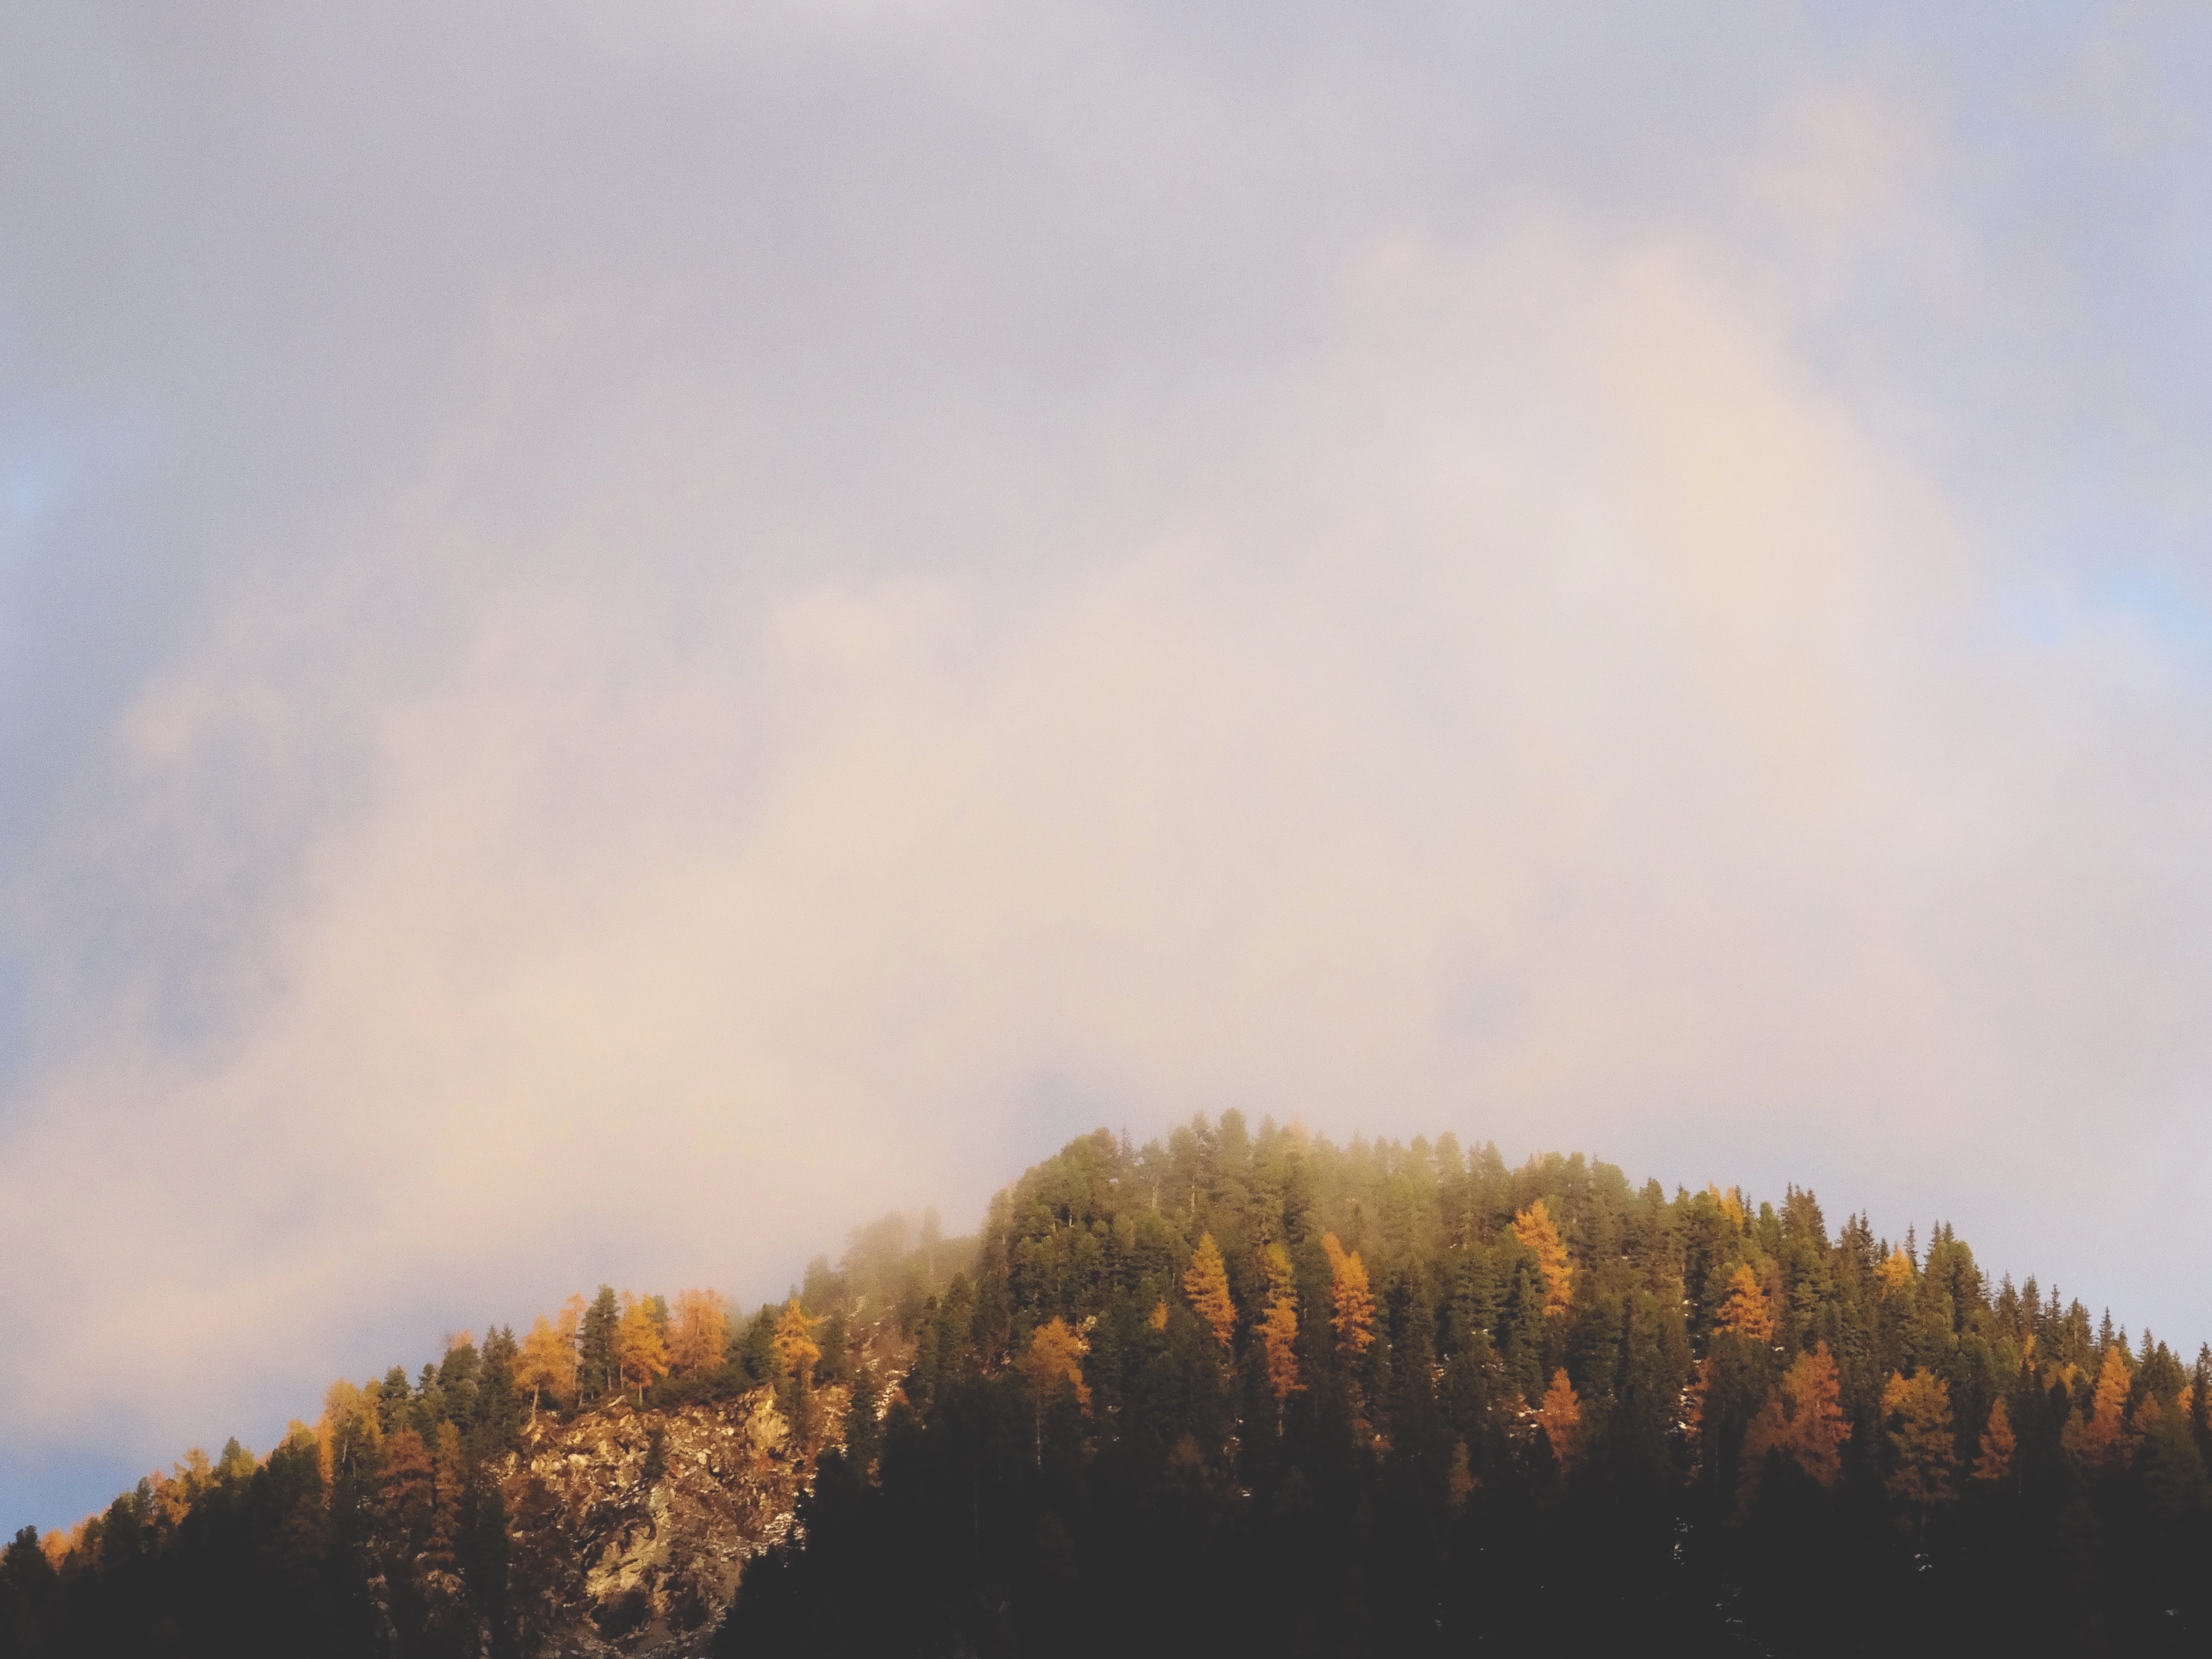
tree, nature, forest, outdoor, mountain, cloud, sky, sunrise, mist, countryside, sunlight, morning, fall, dawn, scenic, autumn, autumn landscape, wildfire, nature landscape, landscape background, atmospheric phenomenon, atmosphere of earth